Steyregger Bridge

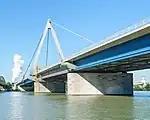
The bridge, as seen in 2017

The Steyregger Bridge is a concrete bridge that crosses the Danube in the Upper Austrian capital of Linz.